Szczecin University of Technology

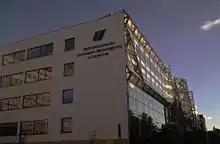
Nanotechnology

Szczecin University of Technology was established on 1 December 1946 as School of Engineering in Szczecin ("Szkoła Inżynierska w Szczecinie"). Initially it included three faculties - the Faculty of Electrical Engineering ("Wydział Elektryczny"), the Faculty of Civil Engineering ("Wydział Inżynierii Lądowej"), and the Faculty of Mechanical Engineering ("Wydział Mechaniczny"). In the following academic year, it was expanded with the opening of the Faculty of Chemical Engineering ("Wydział Chemiczny").